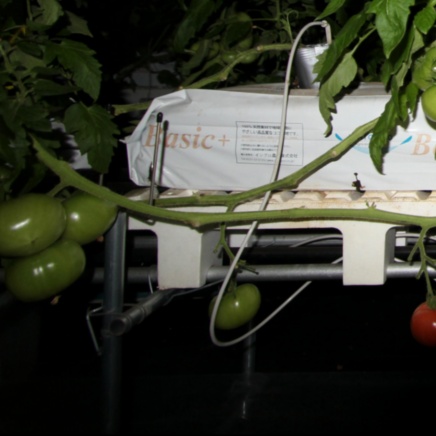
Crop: tomato